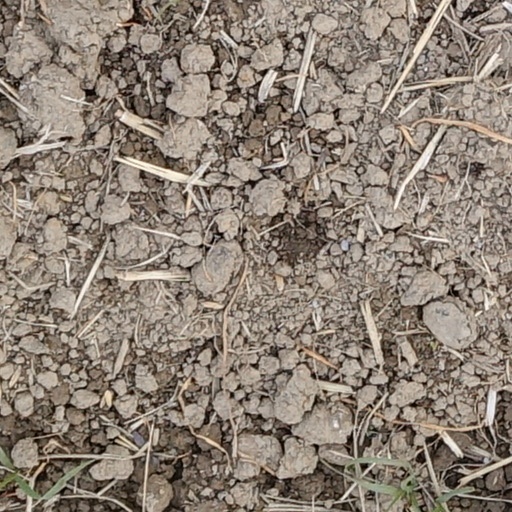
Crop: wheat